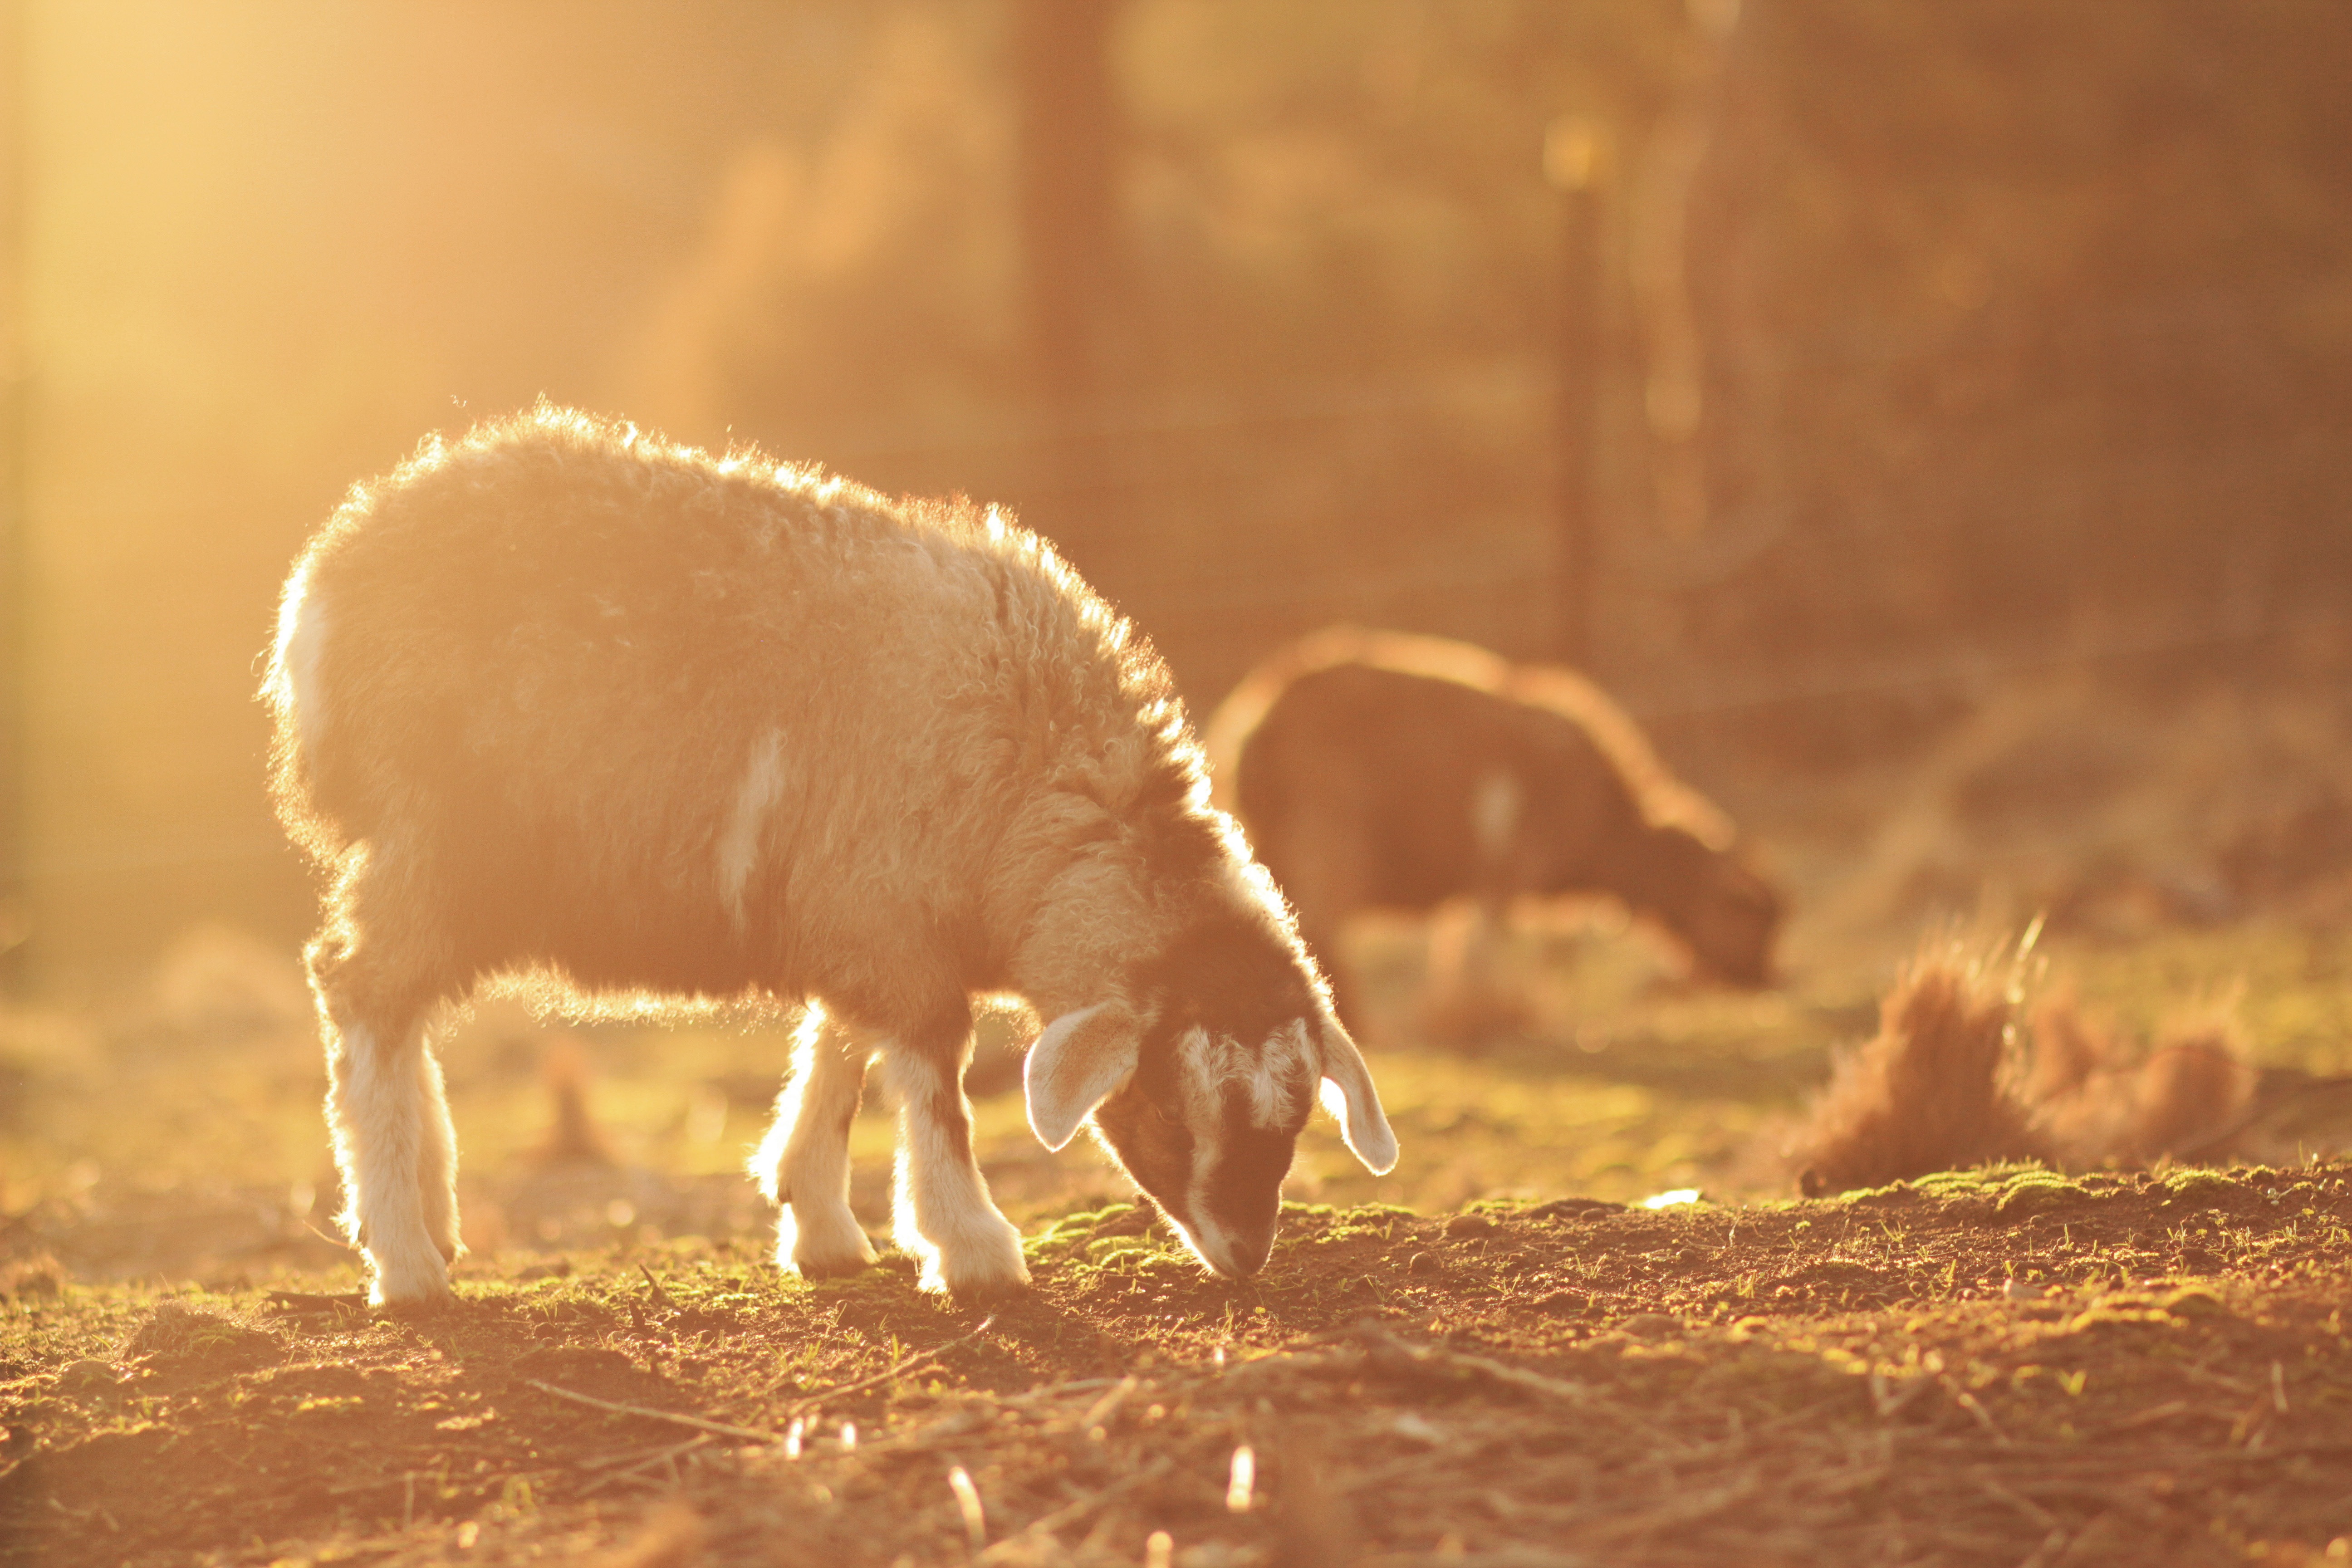
nature, grass, sunset, sunlight, animal, wildlife, grazing, sheep, mammal, fauna, close up, outdoors, goats, vertebrate, cattle like mammal